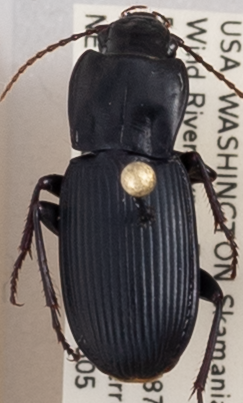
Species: Pterostichus herculaneus
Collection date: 2018-06-05
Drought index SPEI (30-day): -2.09
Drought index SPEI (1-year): -0.432
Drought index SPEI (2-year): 0.71